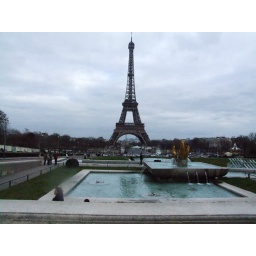
The Iffel tower in the center of the screen